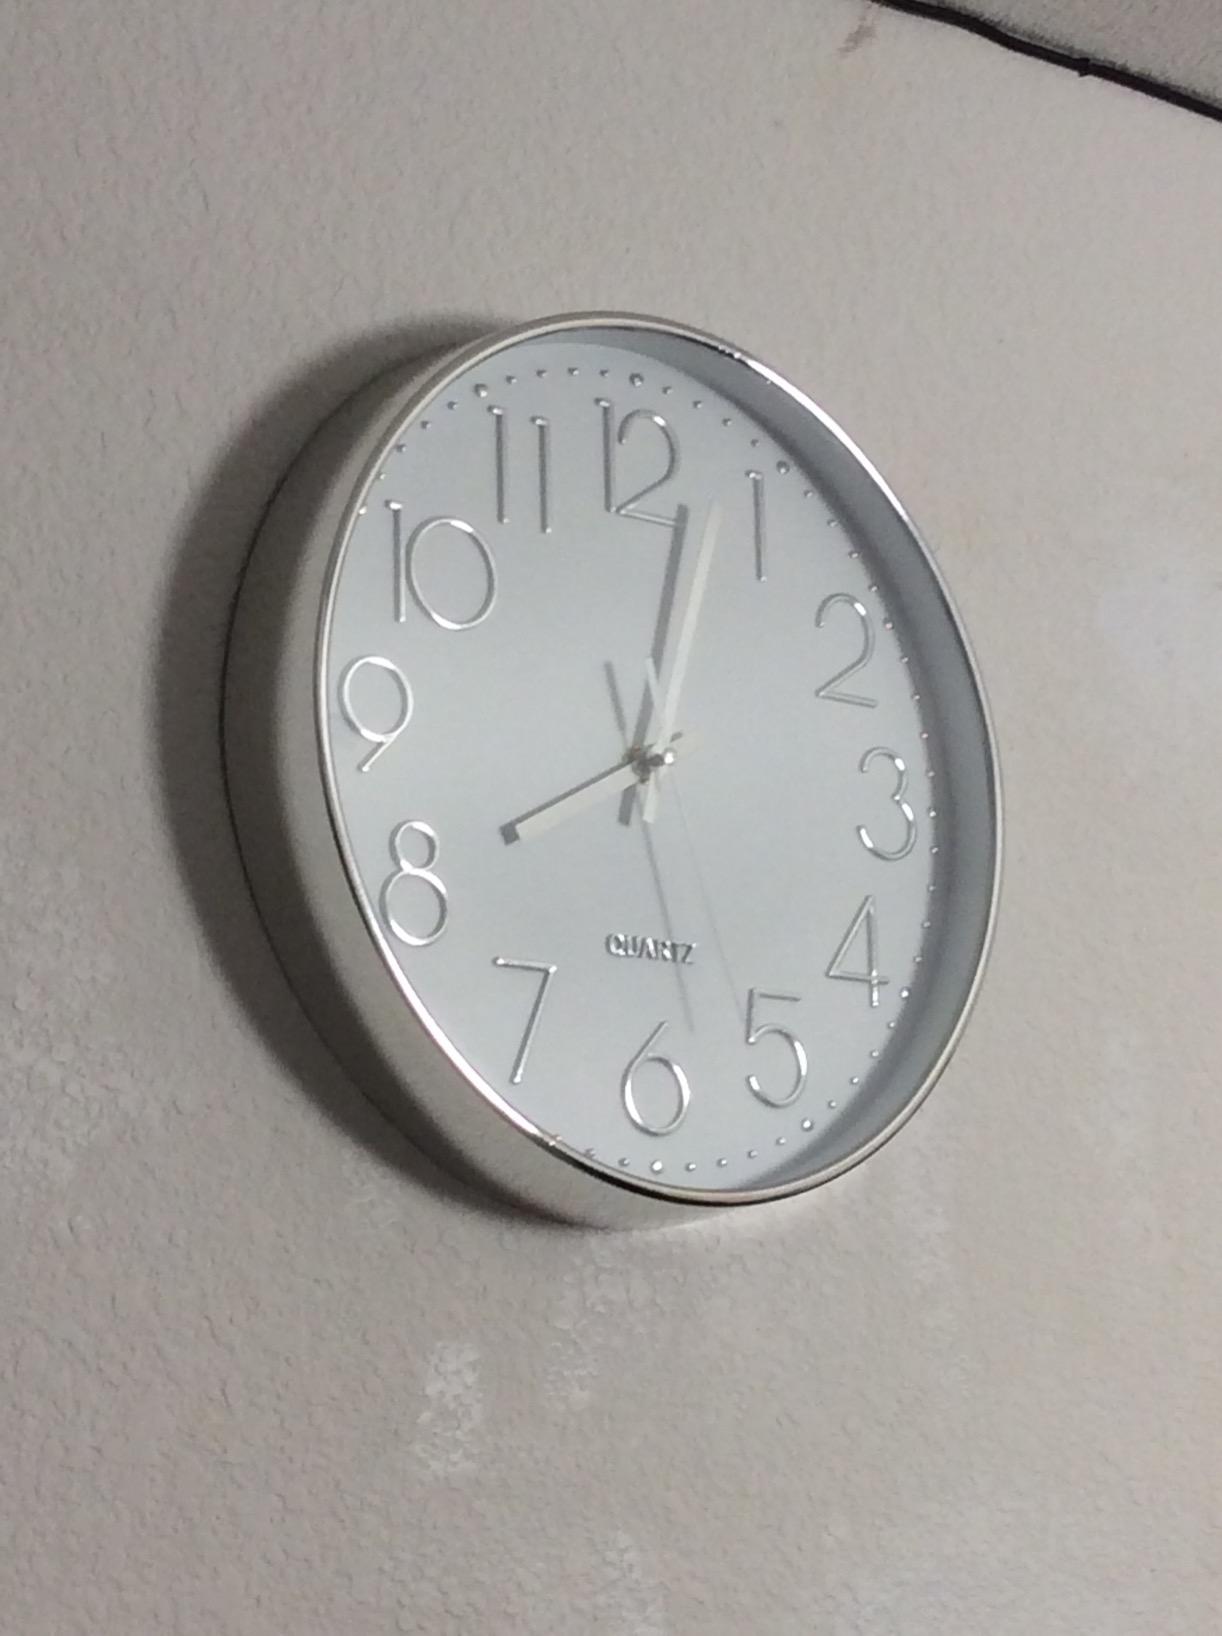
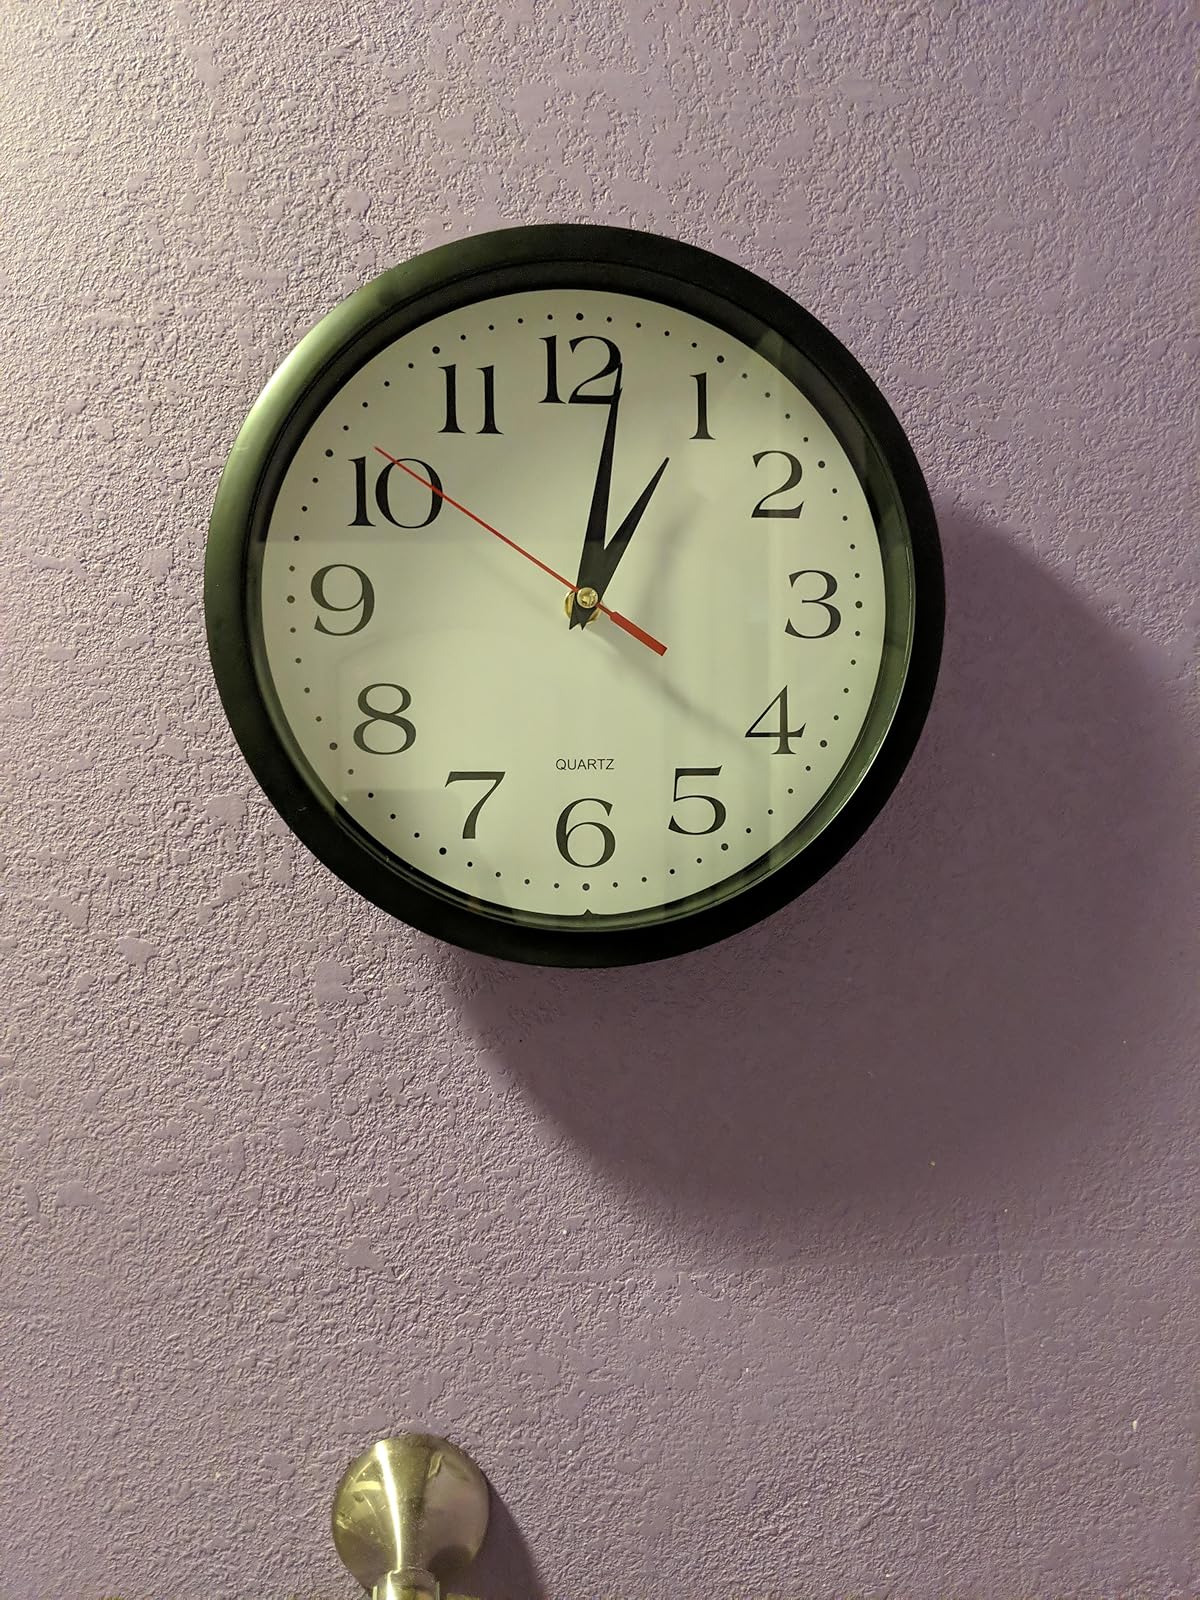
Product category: clock
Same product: no